Omen (2023 film)

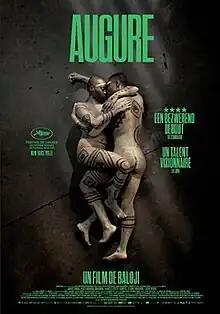
Theatrical release poster

Omen is a 2023 drama film written and directed by Belgian-Congolese director Baloji. Starring Marc Zinga, Lucie Debay and Eliane Umuhire, it premiered at Cannes in the Un Certain Regard section on 23 May 2023, where it won the New Voice Prize.